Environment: real
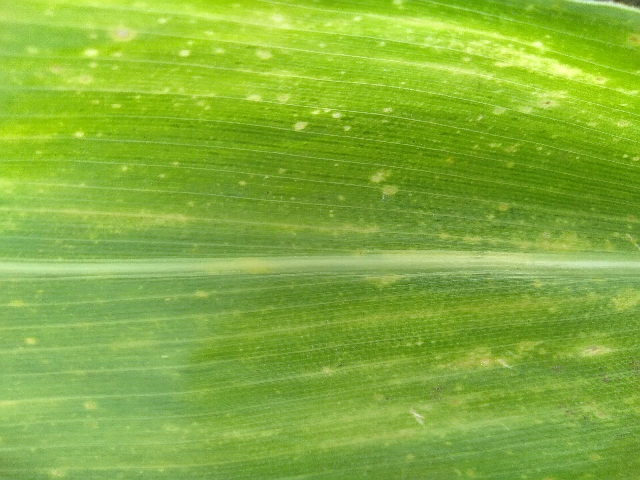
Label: lethal_necrosis